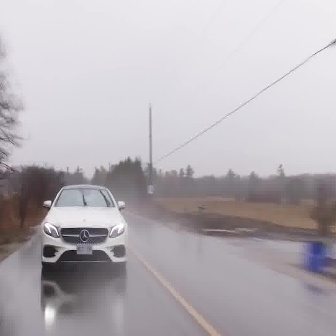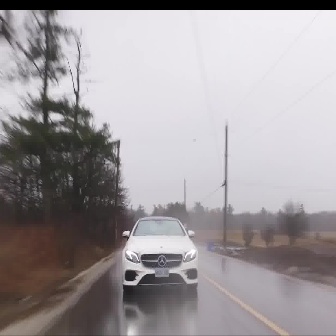
  Please identify the target specified by the bounding box [39,181,128,270] in the first image and locate it in the second image. Return the coordinates in [x_min,y_min,x_max,y_max] format.
Answer: [120,214,199,293]